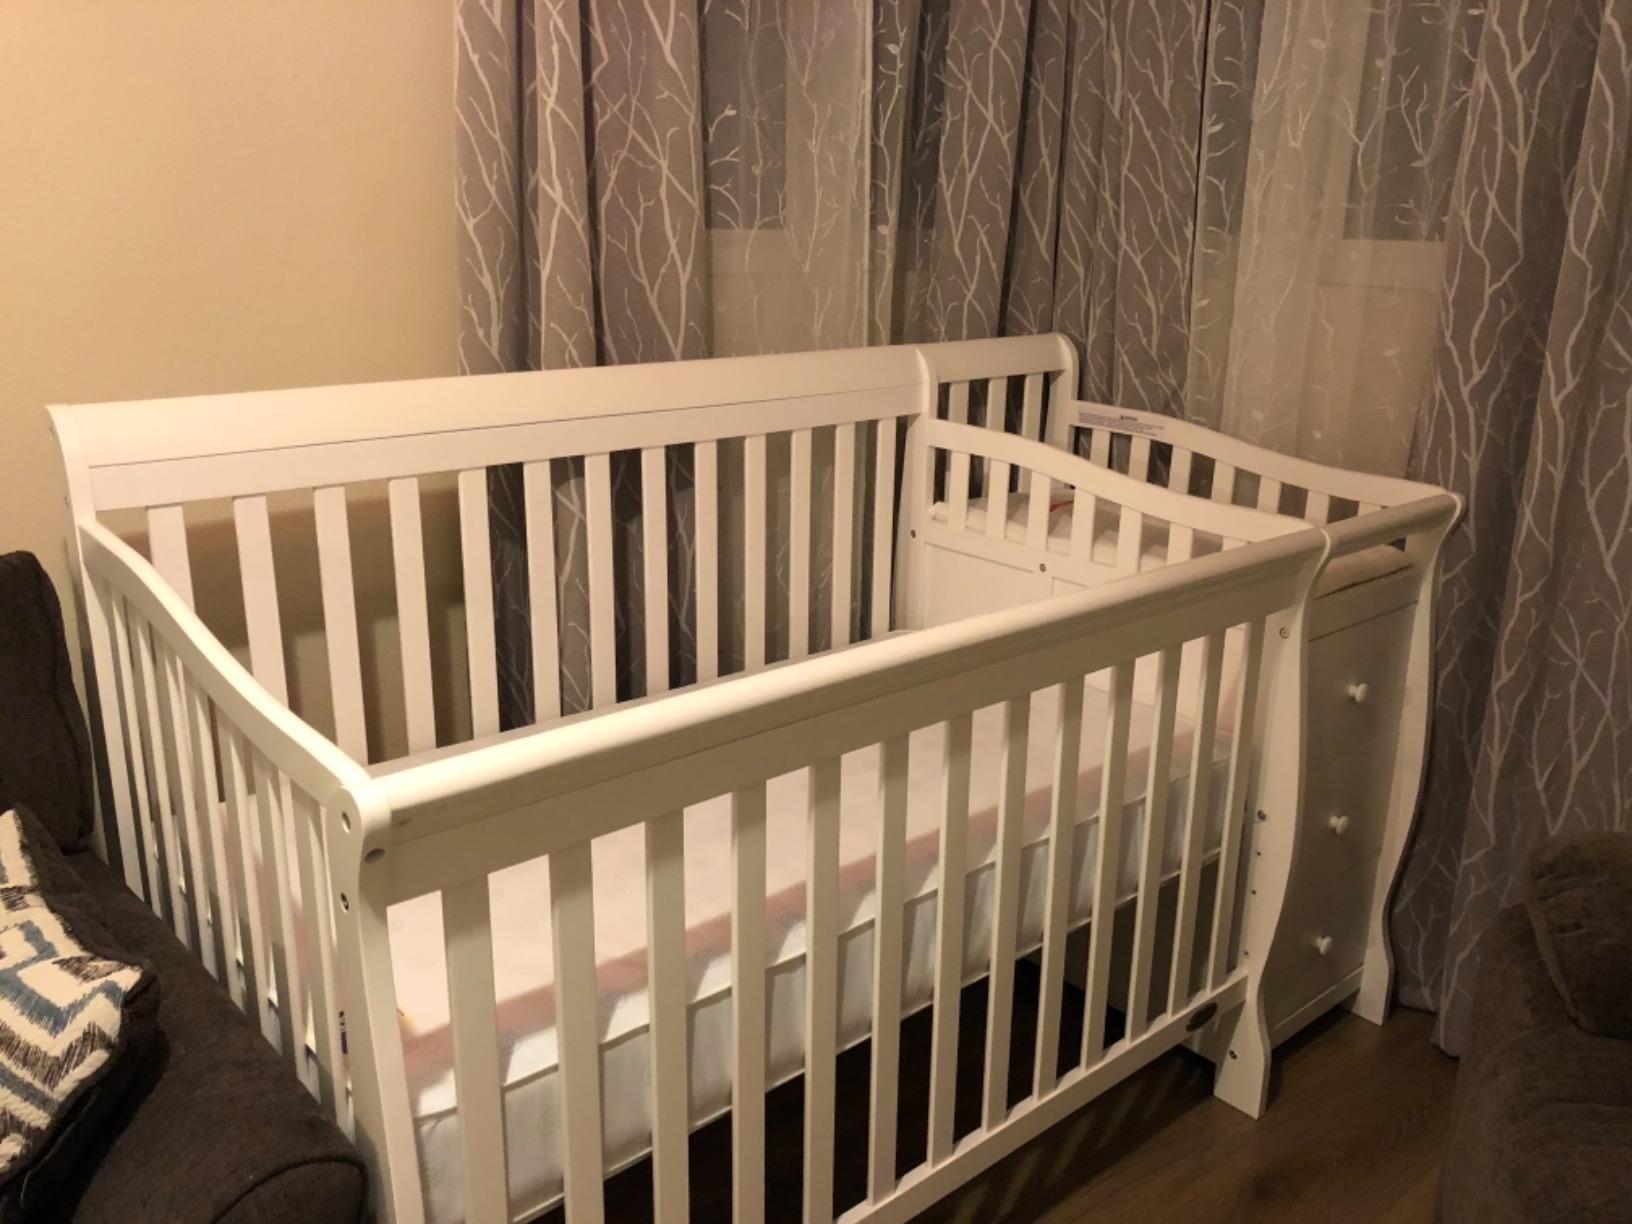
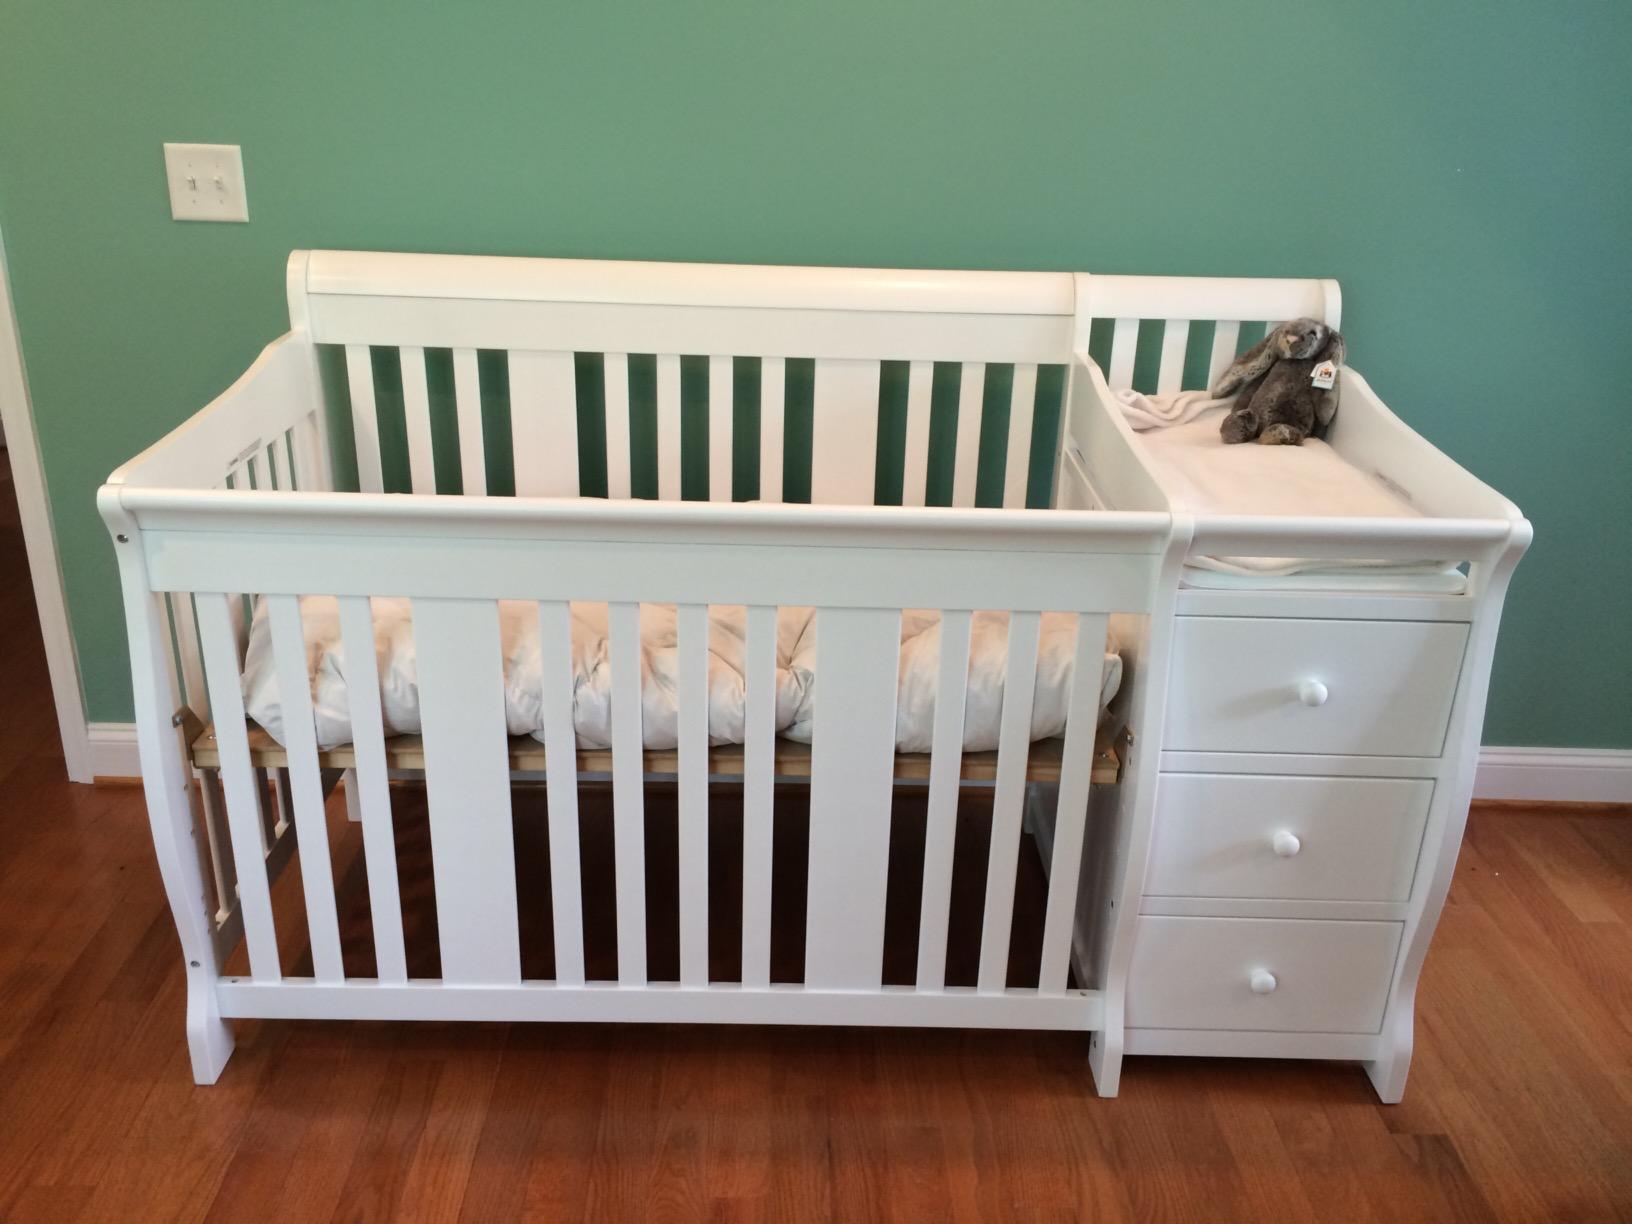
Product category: products_crib
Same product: yes